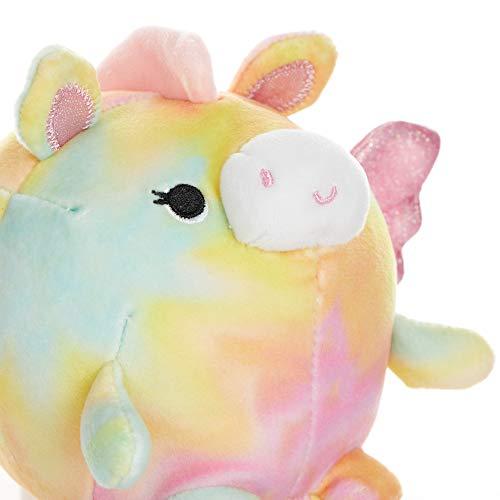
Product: KP Cuddle Pal - Round Small Tie Dye Pegasus -4.5""- Amara
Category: Toys & Games | Stuffed Animals & Plush Toys | Plush Pillows
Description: DEPENDABLE FRIEND: This plush is a comforting pal and perfect for get well wishes, birthdays, and more It is a huggable travel friend for kids on road trips and airplanes, or a cute bedroom decoration.
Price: $9.99